Star-Spangled Banner (flag)

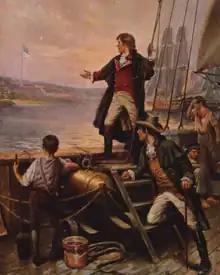
Francis Scott Key observing the flag on the morning after the battle. Artist's rendition by Edward Percy Moran, 1913.

In Baltimore's preparation for an expected attack on the city, Fort McHenry was made ready to defend the city's harbor. When Major George Armistead, the fort's commander, expressed the desire for a very large flag to fly over the fort, General John S. Stricker and Commodore Joshua Barney placed an order for two oversized American flags. The larger of the two flags would be the Great Garrison Flag, the largest battle flag ever flown at the time. The smaller of the two flags would be the Storm Flag, to be more durable and less prone to fouling in inclement weather.